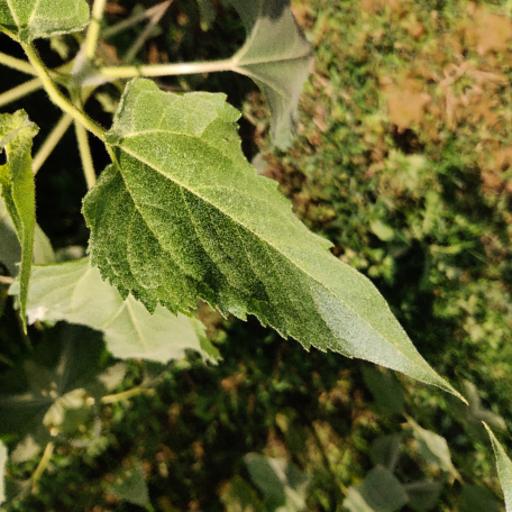
Label: Fresh_leaf